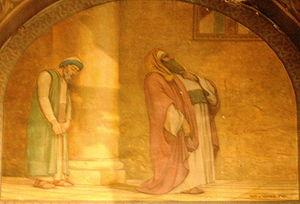
église Saint-Joseph de Marseille (124 rue Paradis) - fresque représentant le Pharisien et le Publicain réalisée par Charles Varade et Jean Sari.
L'église Saint-Joseph est située au 126 rue Paradis, dans le 6ᵉ arrondissement de Marseille. L'église et ses annexes sont classées au titre des monuments historiques par arrêté du 9 février 1999.